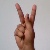
The image shows a hand gesture representing the letter 'K' in Indian Sign Language.